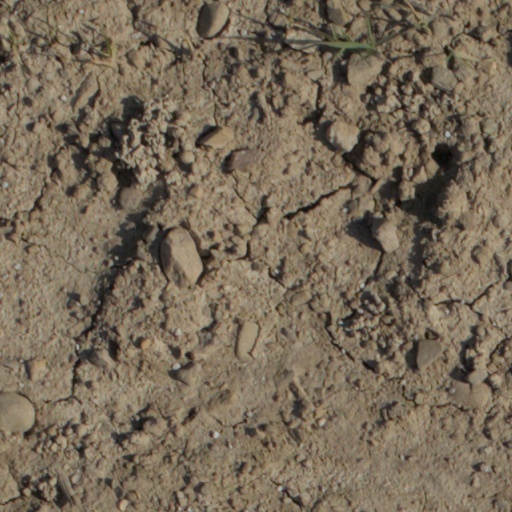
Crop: wheat